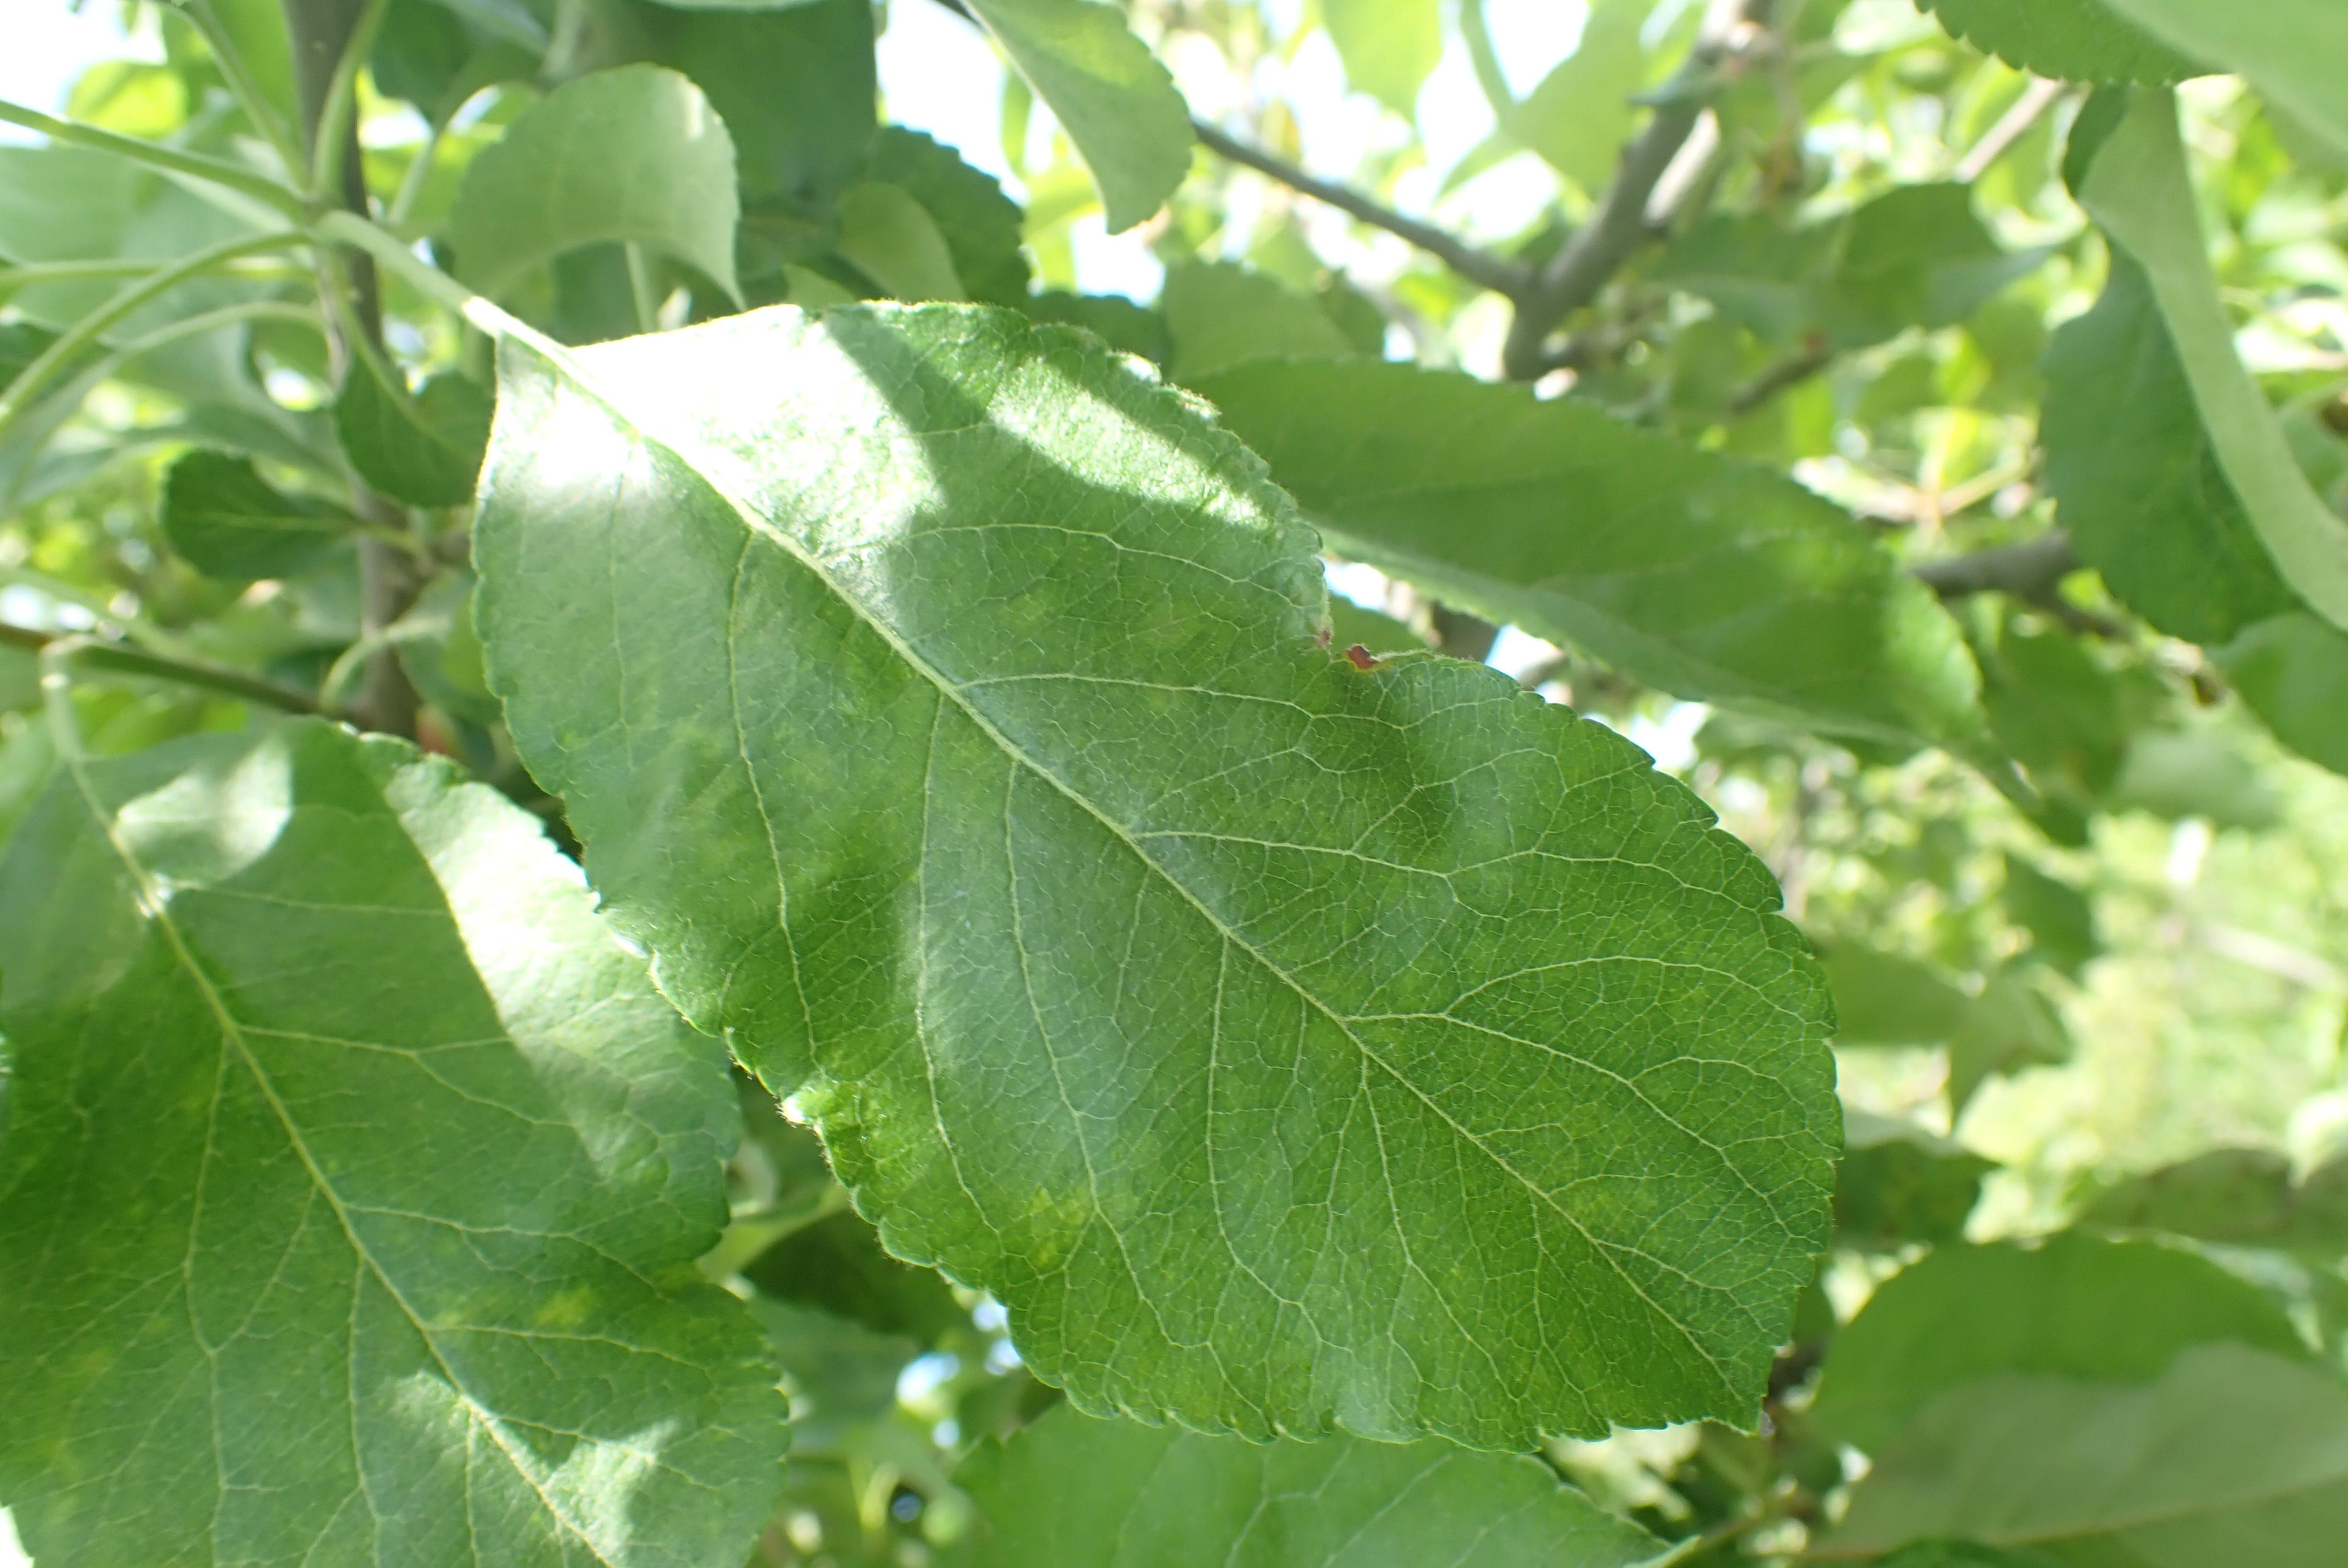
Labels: scab